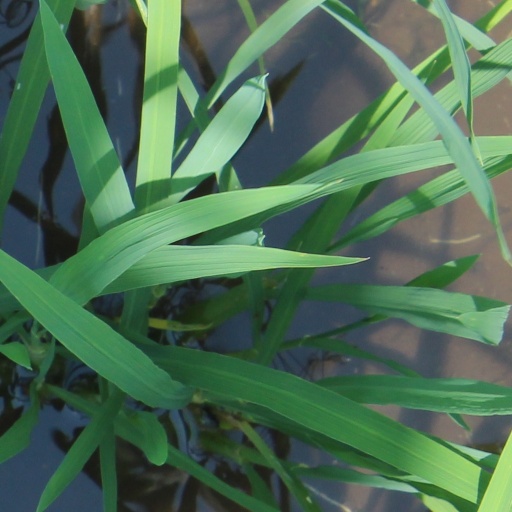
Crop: rice